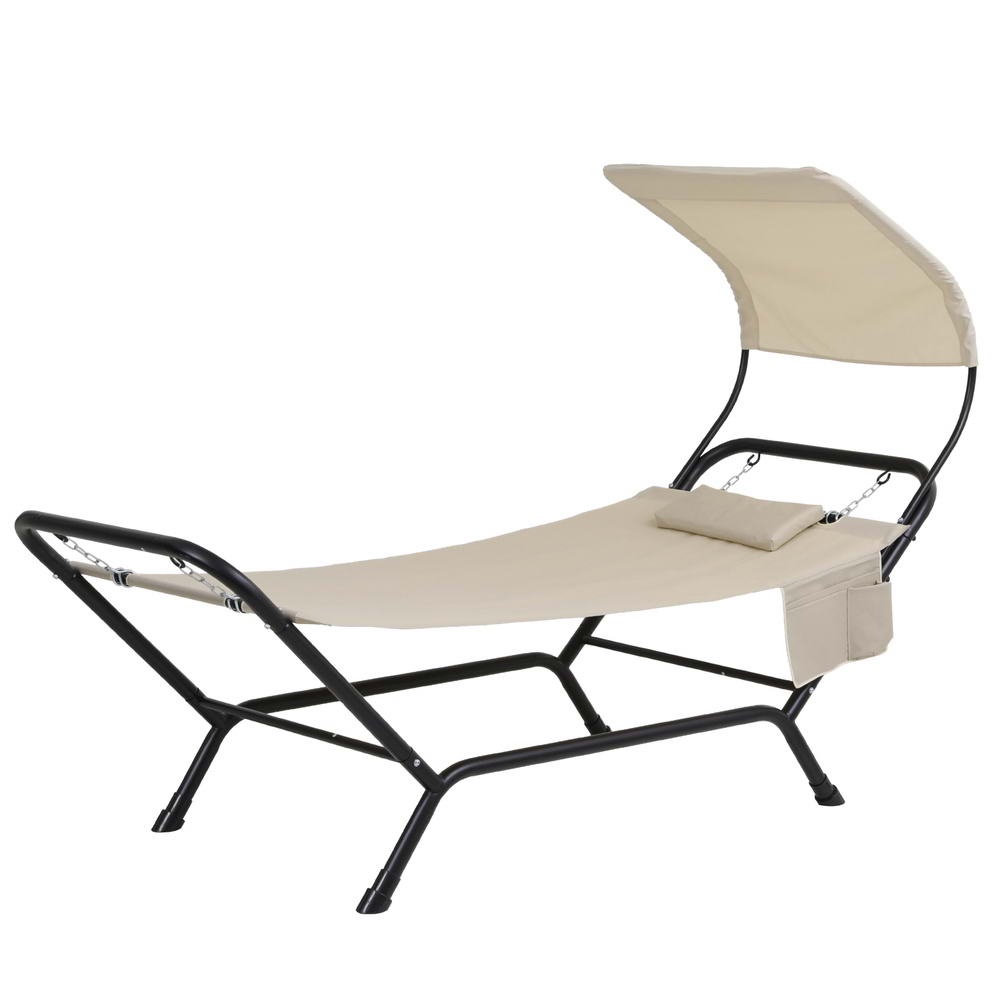
Hammock Bed w/ Stand Sun Lounge Chair Beige
Relax in style with the Gardeon Hammock Lounge Bed, designed for ultimate comfort and durability. The sturdy steel frame and weather-resistant materials ensure long-lasting use, while the detachable pillow and storage bag add convenience. Ideal for patios, backyards, and poolside lounging, this hammock bed is easy to assemble and perfect for any outdoor space. Features Strong steel frame Durable polyester oxford cloth Water proof, Sun-proof canopy Detachable soft pillow Wear-resistant polyester fabric Storage bag straps for convenient fixation Hanging hook for easy removal Suitable for various places: patio, backyard, poolside Easy to assemble Specifications: Frame material: Steel Hammock bed material: polyester and Oxford cloth Weight capacity: 130kg Overall size: 230cm x 90cm x 158cm Hammock bed size: 189cm x 95cm Package Content Hammock Bed Set x 1 User Manual x 1 This product comes with 1 year warranty
Brand: Aussie Homewares & Decor
Category: Furniture > Outdoor Furniture > Outdoor Beds > Bunk Beds